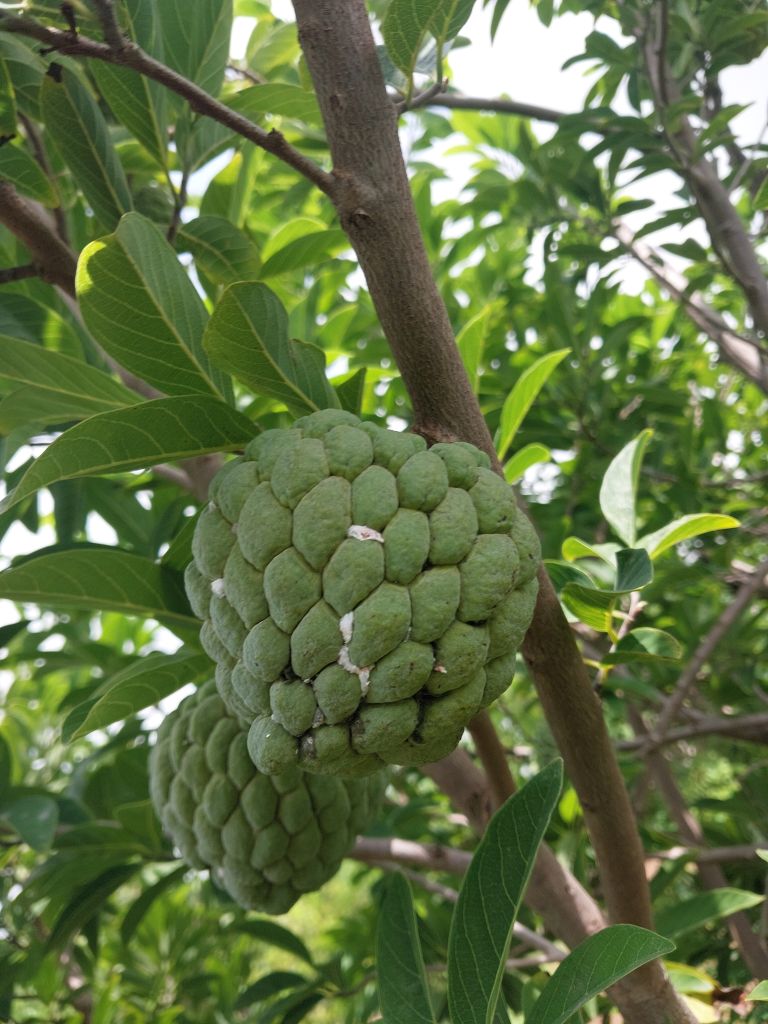
Disease label: Mealy Bug